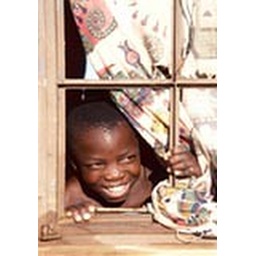
herero boy in his home in village in kaokoveld north west namibia africa